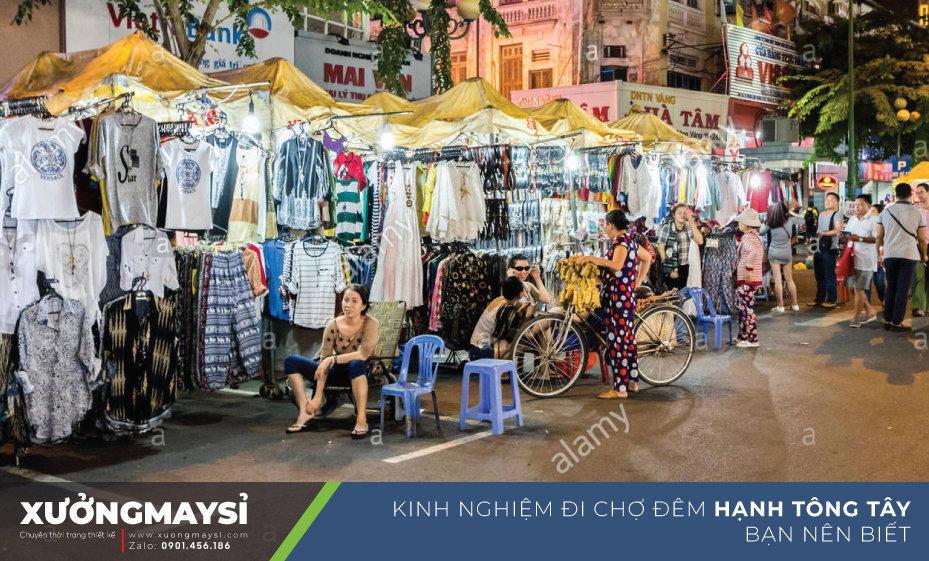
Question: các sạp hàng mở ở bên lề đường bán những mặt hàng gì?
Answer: bán các loại quần áo